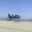
Label: airplane